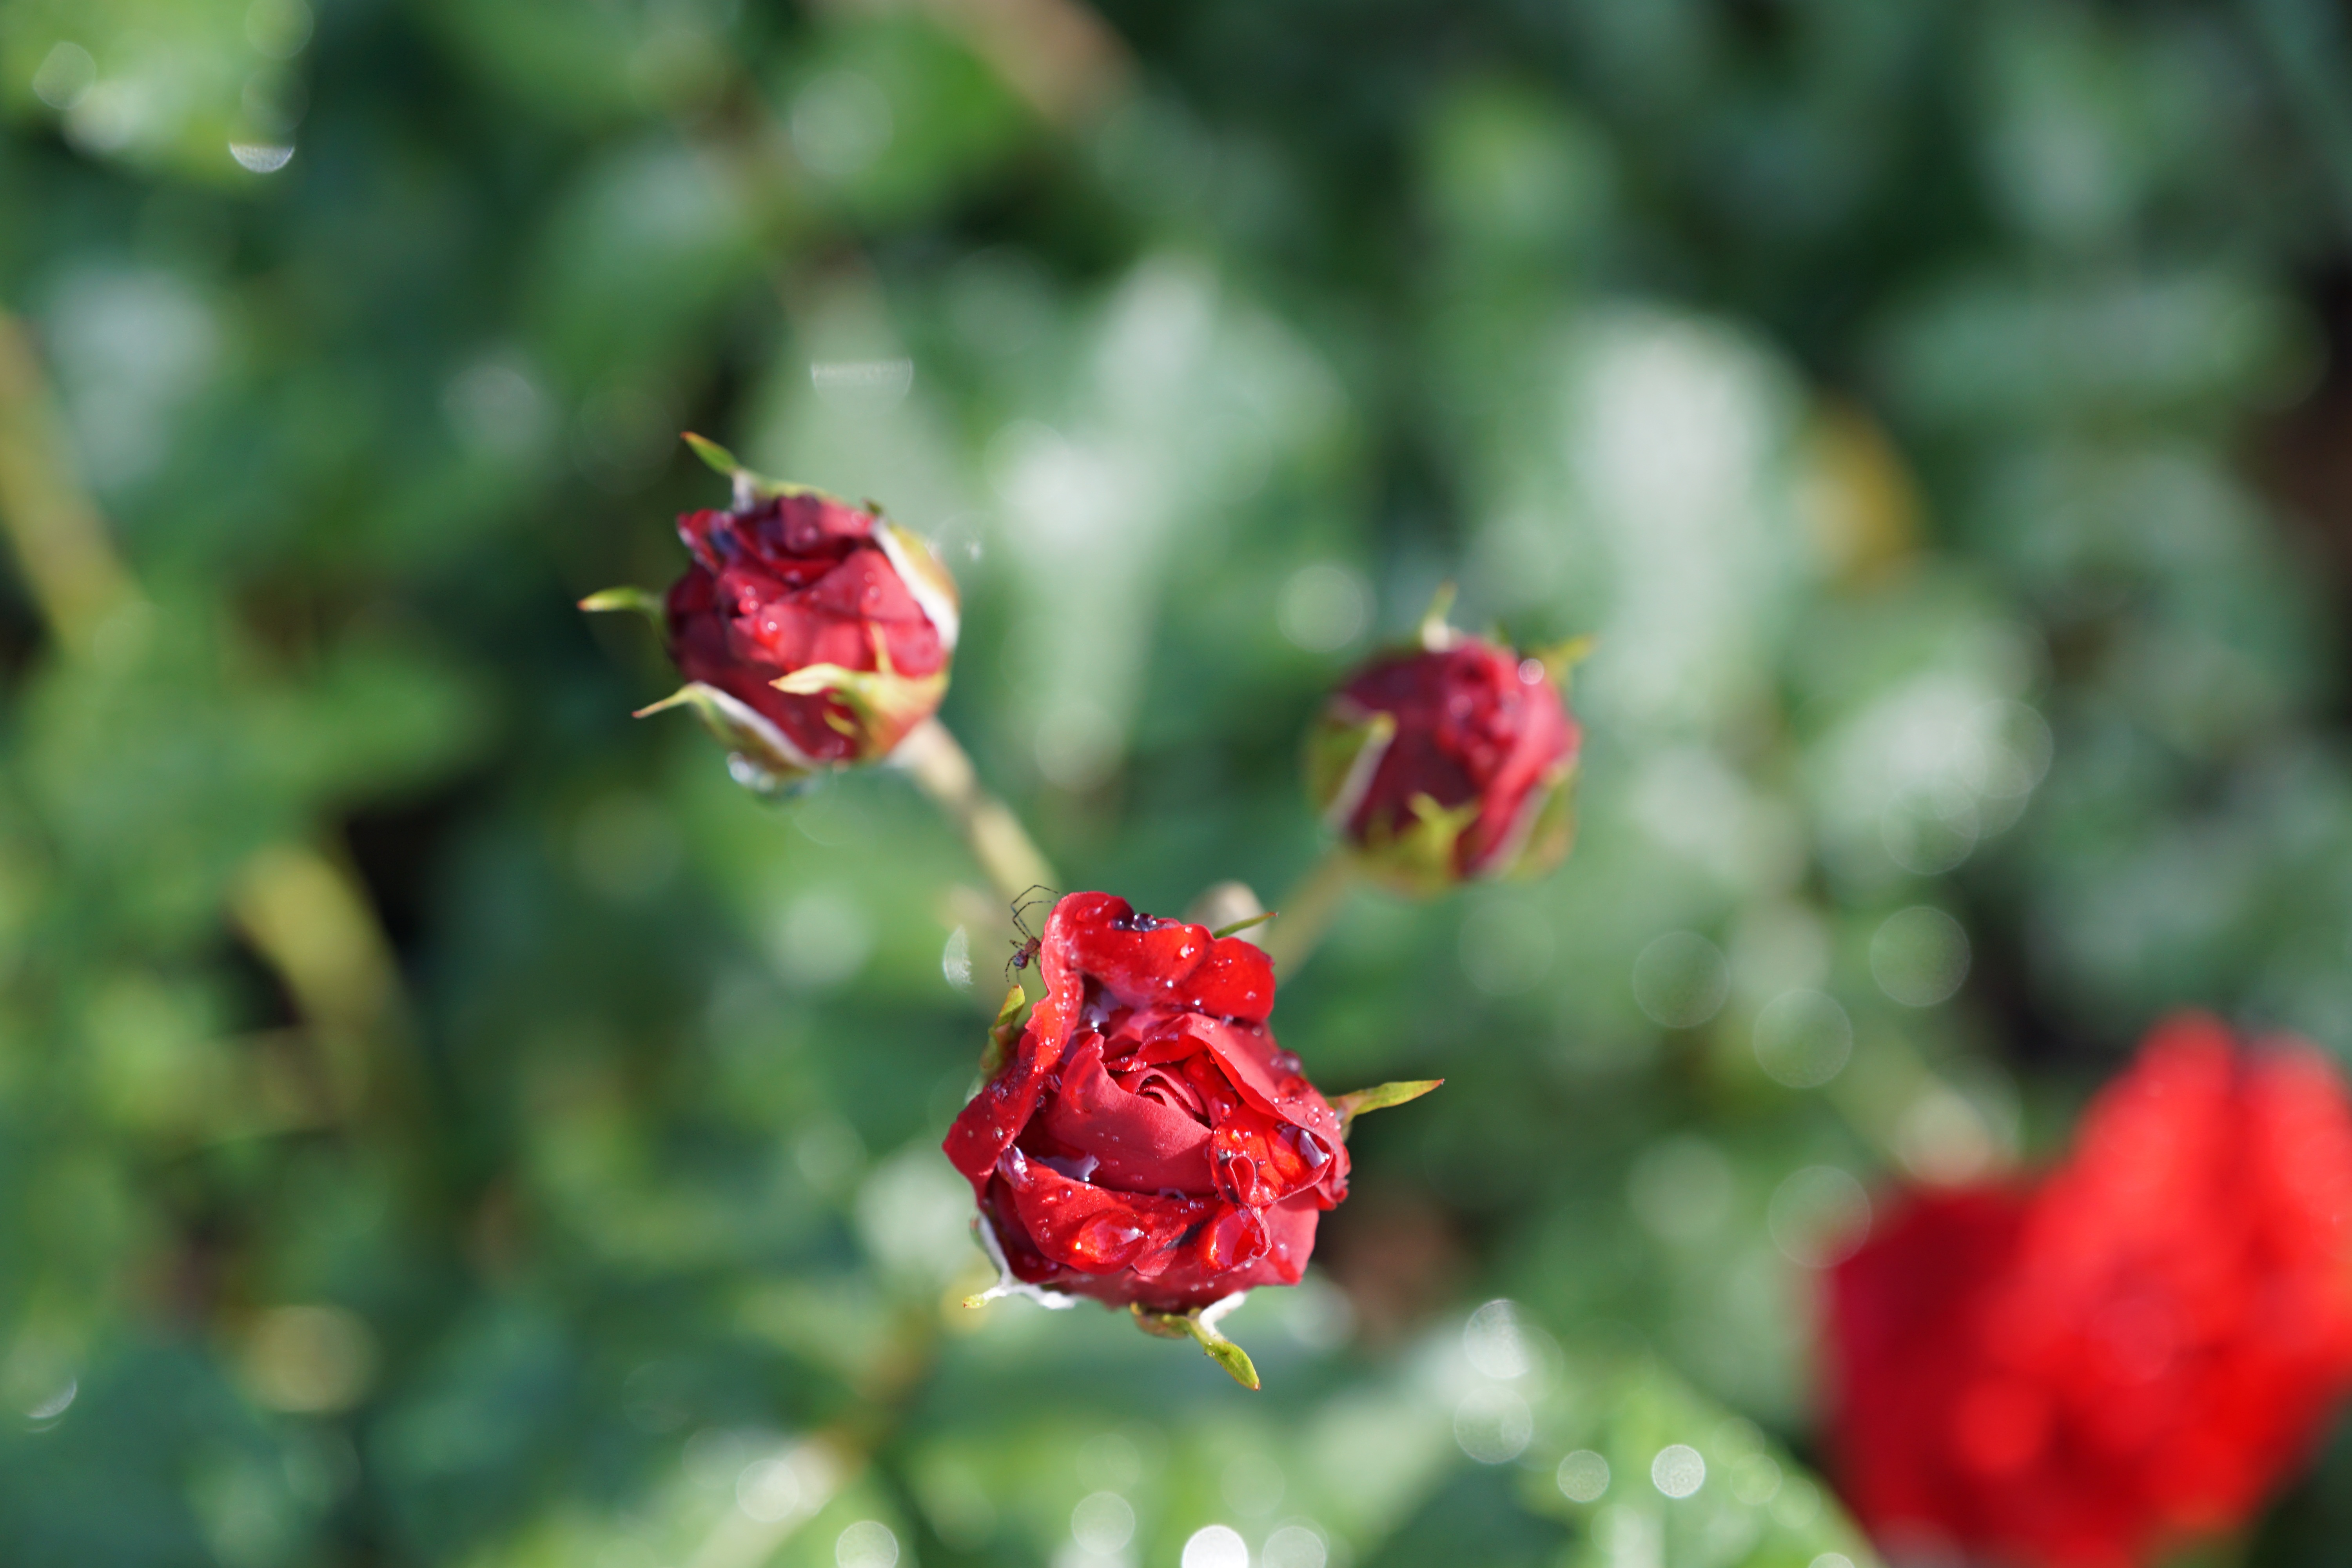
nature, blossom, plant, flower, petal, rose, red, botany, flora, wildflower, macro photography, flowering plant, garden roses, rose family, land plant